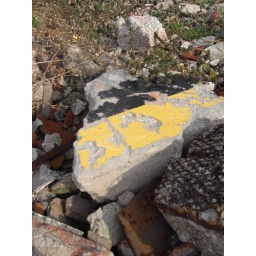
Boothferry Park, former home to Hull City AFC. Black and amber wall from the corridor beneath the West 'Best' Stand.